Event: Nepal Earthquake
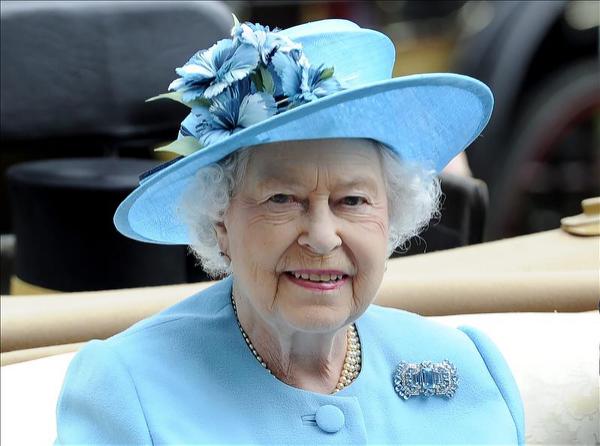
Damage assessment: no_damage